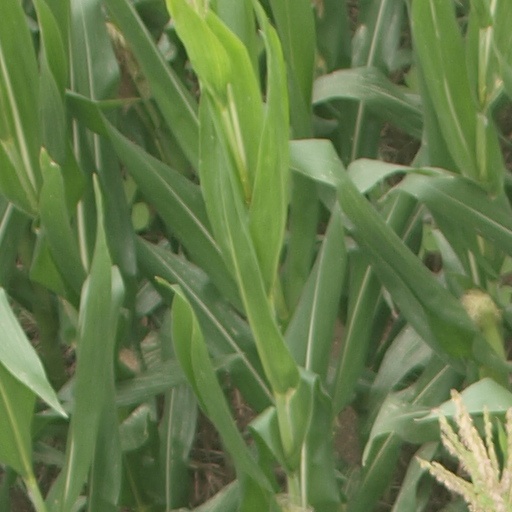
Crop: maize; corn